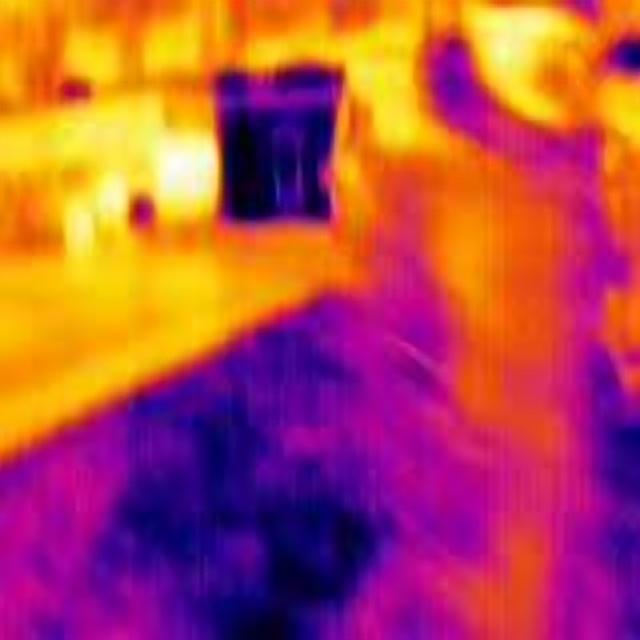
Detected objects:
label: person